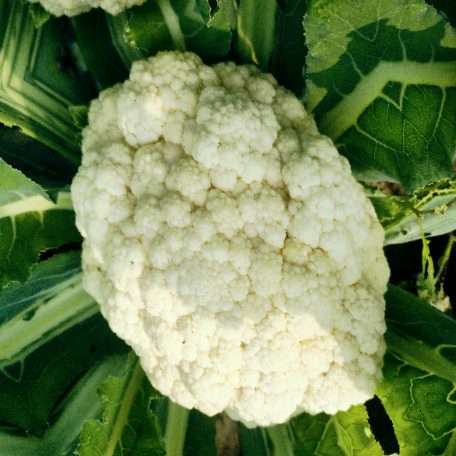
Label: Disease Free